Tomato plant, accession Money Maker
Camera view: tilt-top (135 deg); turntable rotation: 270 degrees
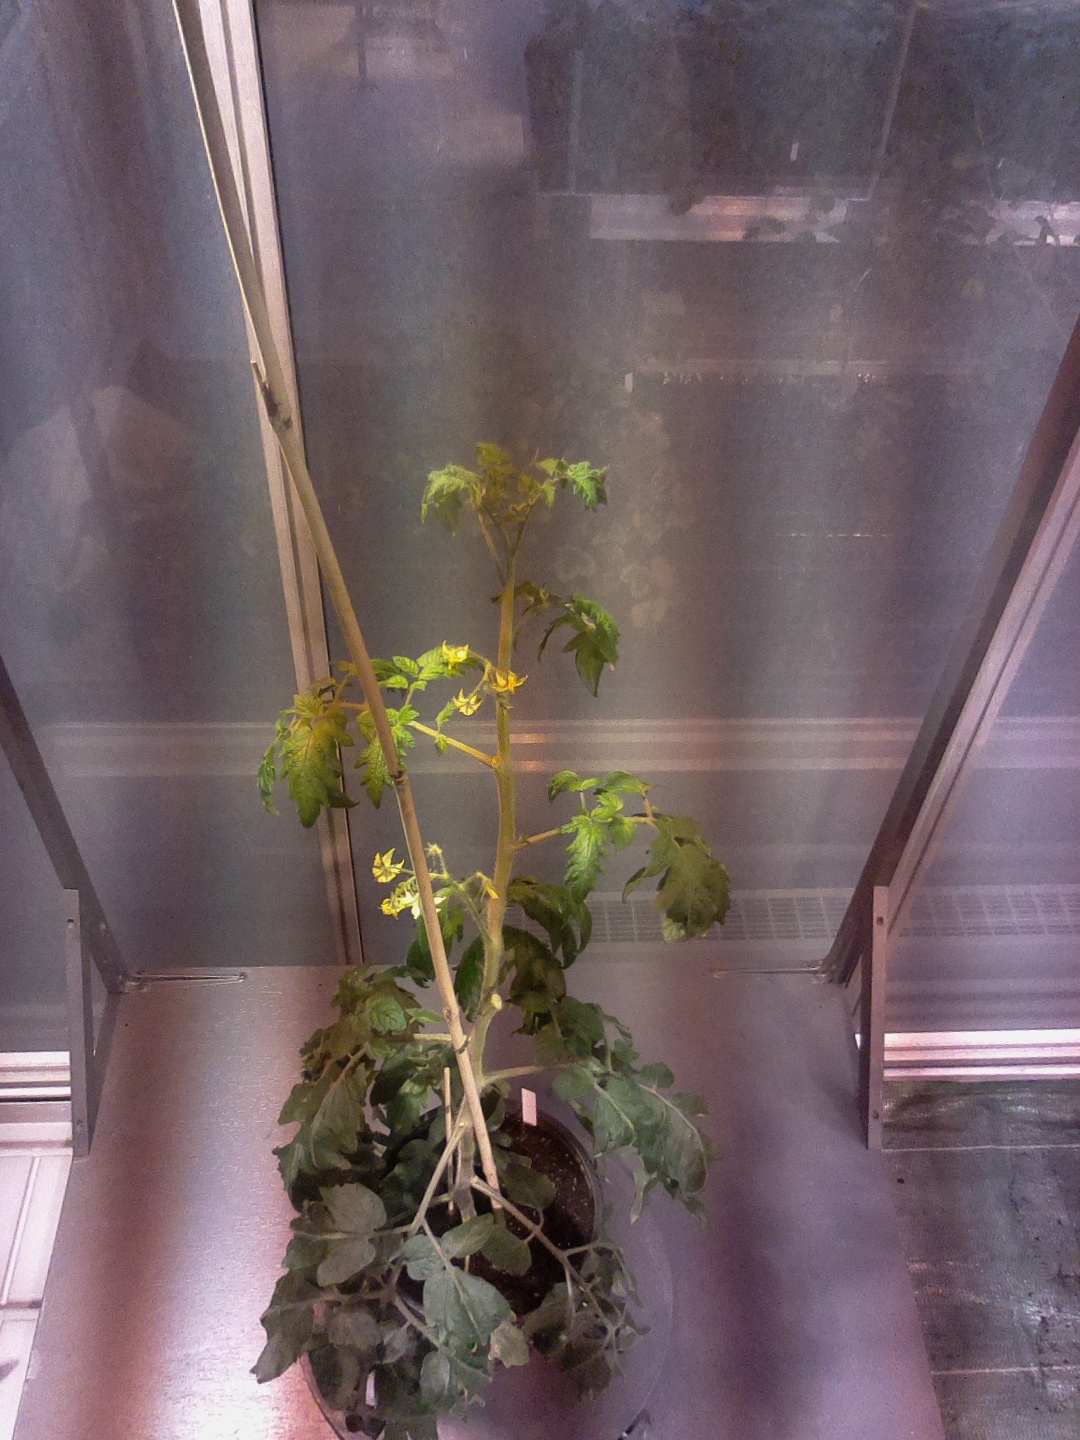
BBCH growth stage 67: Full flowering, 70%-80% of flowers open, more petals falling